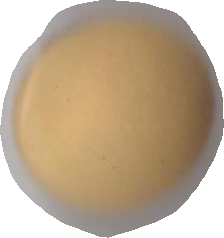
Variety: Dega